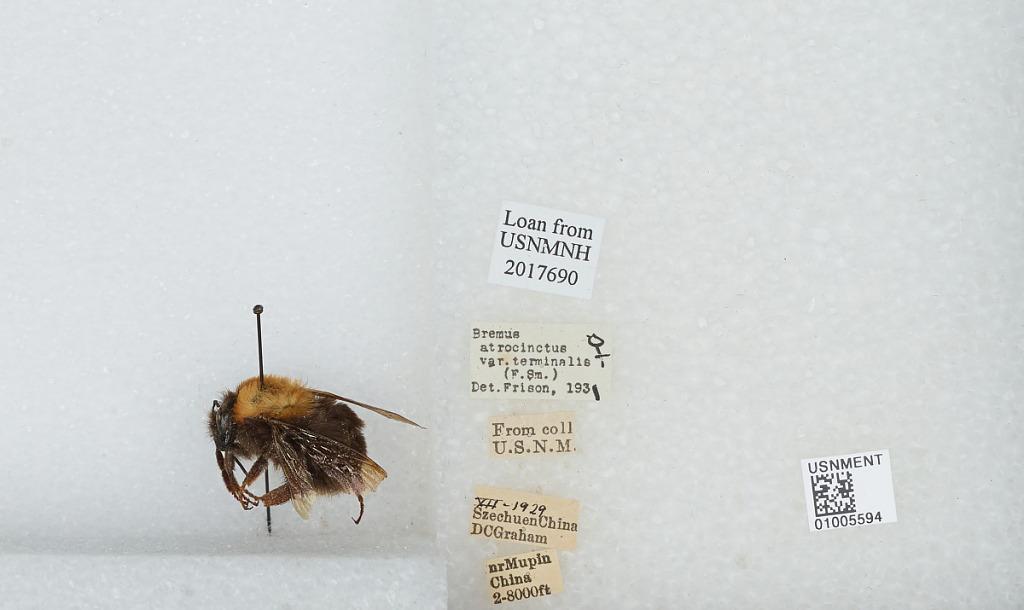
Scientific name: Bombus (Festivobombus) festivus Smith
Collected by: D. Graham
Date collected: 1929-7-
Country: China
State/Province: Sichuan
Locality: near Muping, formerly Mupin
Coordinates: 30.3692, 102.814
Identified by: Frison